MV Port Fairy

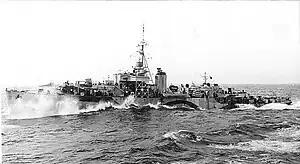
HMS "Swale"

Towards the end of the attack, the remnants of the convoy were joined by the British frigate "Swale" which had sailed Gibraltar two days earlier for a scheduled rendezvous. "Port Fairy" was detached to Casablanca with "Swale" as escort shortly after midnight, for fear of further attacks. Nevertheless, the two ships were attacked the following evening by two Fw 200s returning from a reconnaissance mission. Despite the interception of the two bombers by two US Navy PBY Catalinas which strafed and badly damaged one of them "Port Fairy" was hit on the port quarter by a 50 kg bomb which breached the hull, started a fire, and disabled her steering. Ammunition in adjacent cargo spaces was jettisoned and compartments flooded to minimize the risk of explosion. A bucket chain was set up to douse the fire, meanwhile "Swale" came alongside and played her own hoses on the blaze, which was extinguished by 2300 hrs. After two more air attacks, during which no further hits were sustained, both ships completed the remaining 500 nm to Casablanca without incident, "Port Fairy" steering by her engines.